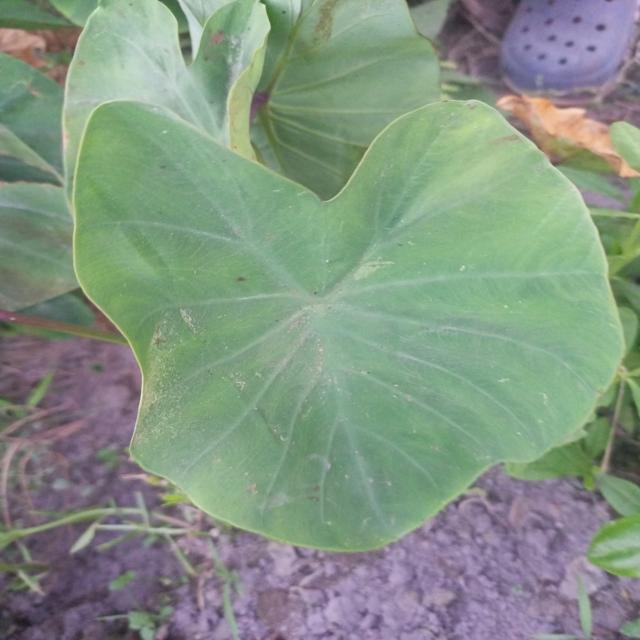
Label: Healthy